Azadi Tower

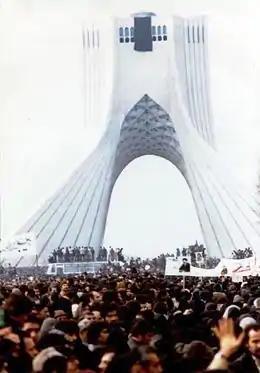
Azadi Tower during the 1979 Iranian revolution

The Azadi Museum is located at the basement level. Among the earliest items on display are square flagstones, gold sheeting, and terracotta tablets from Susa covered with cuneiform characters. The museum also features a section of old cameras and equipment dedicated to the history of photography in Iran.